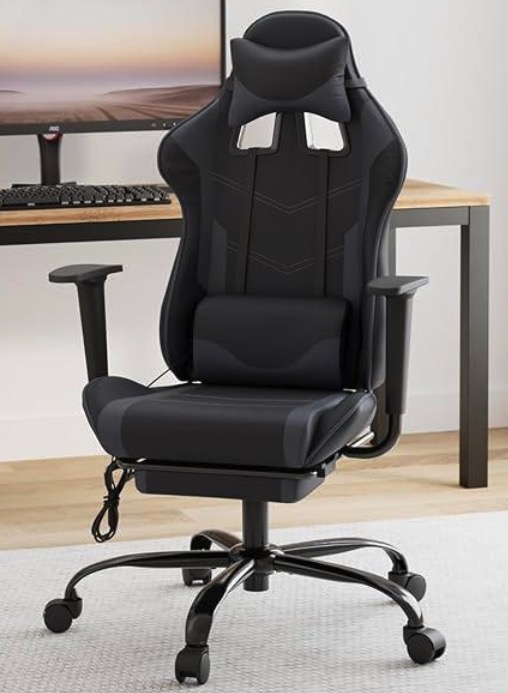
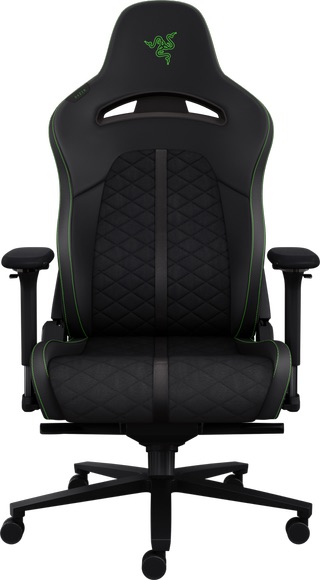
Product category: items_chair
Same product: no